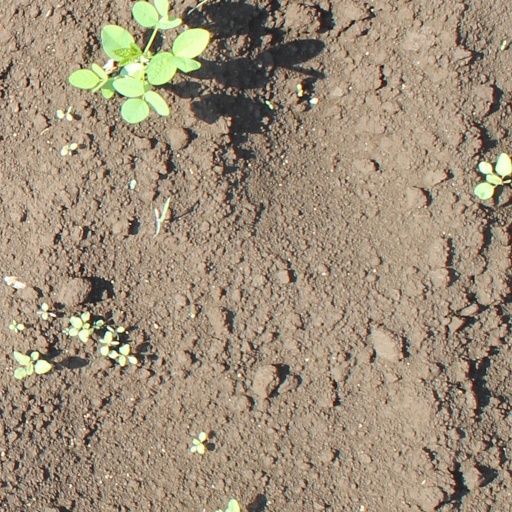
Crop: soybean